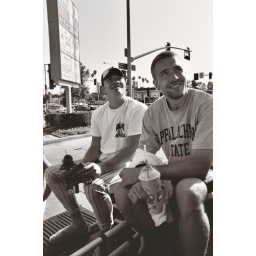
Guys in a truck bed